Helmeted hornbill

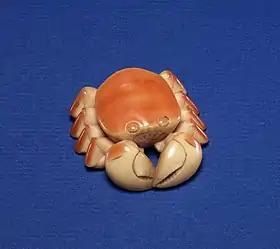
19th-century Japanese belt ornament in hornbill ivory, showing natural preen gland colouring

The casque is the source of hornbill ivory, a valuable carving material. Indigenous peoples also use the central tail feathers to decorate dancing cloaks and head-dresses. Historically, the casque was also used by carvers in China and Japan.